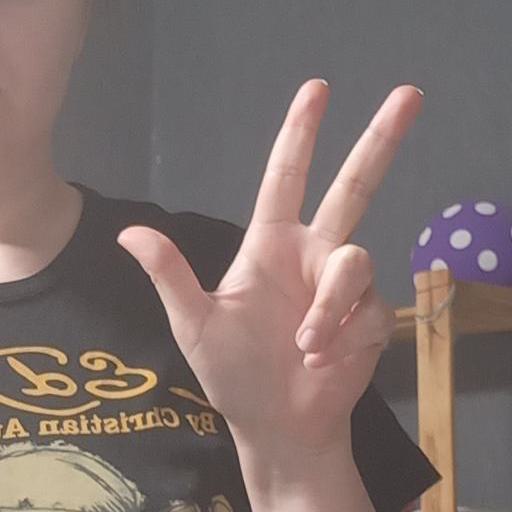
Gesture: three2